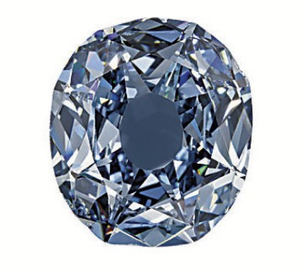
diamant Wittelsbach
Le diamant Wittelsbach, aussi connu sous le nom de Der Blaue Wittelsbacher, est un diamant de couleur bleu-gris intense, pesant initialement 35,56 carats et d'une pureté VS2. Il fit successivement partie des joyaux de la couronne d'Autriche et de Bavière.
Graff Diamonds Ltd, communément appelée « Graff », est une maison de joaillerie fondée par Laurence Graff OBE à Londres au début des années 1960.
Le diamant est l'allotrope de haute pression du carbone, métastable à basses température et pression. Moins stable que le graphite et la lonsdaléite qui sont les deux autres formes de cristallisation du carbone, sa renommée en tant que minéral lui vient de ses propriétés physiques et des fortes liaisons covalentes entre ses atomes arrangés selon un système cristallin cubique. En particulier, le diamant est le matériau naturel le plus dur et il possède une très forte conductivité thermique. Ses propriétés font que le diamant trouve de nombreuses applications dans l'industrie comme outils de coupe et d'usinage, dans les sciences comme bistouris ou enclumes à diamant et dans la joaillerie pour ses propriétés optiques.
Les faux minéraux et fossiles sont des minéraux et fossiles non naturels, fabriqués par l'homme. Il peut s'agir soit d'un minéral ou fossile naturel transformé par l'homme pour en faire un autre, soit d'un minéral ou fossile entièrement artificiel. On parle aussi de faux lorsque l'appellation n'est pas la bonne : synonymies, fausse appellation. En résumé, il s'agit d'une imitation non délictuelle quand l'objet en porte la précision, ou de contrefaçon quand aucune précision n'est donnée.